Constantine P. Cavafy

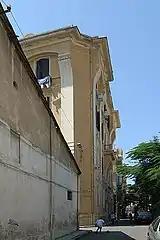
House-museum of Cavafy, Alexandria.

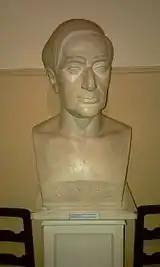
A bust of Cavafy located in his apartment

Cavafy's apartment in Alexandria is located on "Lepsius" street, which, after the apartment's conversion to a museum, was renamed to "Cavafy street" in honour of the poet. The museum was established in 1992 at the initiative of scholar Kostis Moskof, cultural attaché to the Greek Embassy in Cairo until 1998. After Cavafy’s death in 1933, the apartment turned into a cheap hostel; it was later recontructed with the help of photographs becoming reminiscent of Cavafy's time. The Cavafy Museum contains a wide range of bibliographical material; it is home to several of Cavafy's sketches and original manuscripts, as well as several pictures and portraits of and by Cavafy. It holds translations of Cavafy’s poetry in 20 languages by 40 different scholars and most of the 3,000 articles and works written about his poetry.